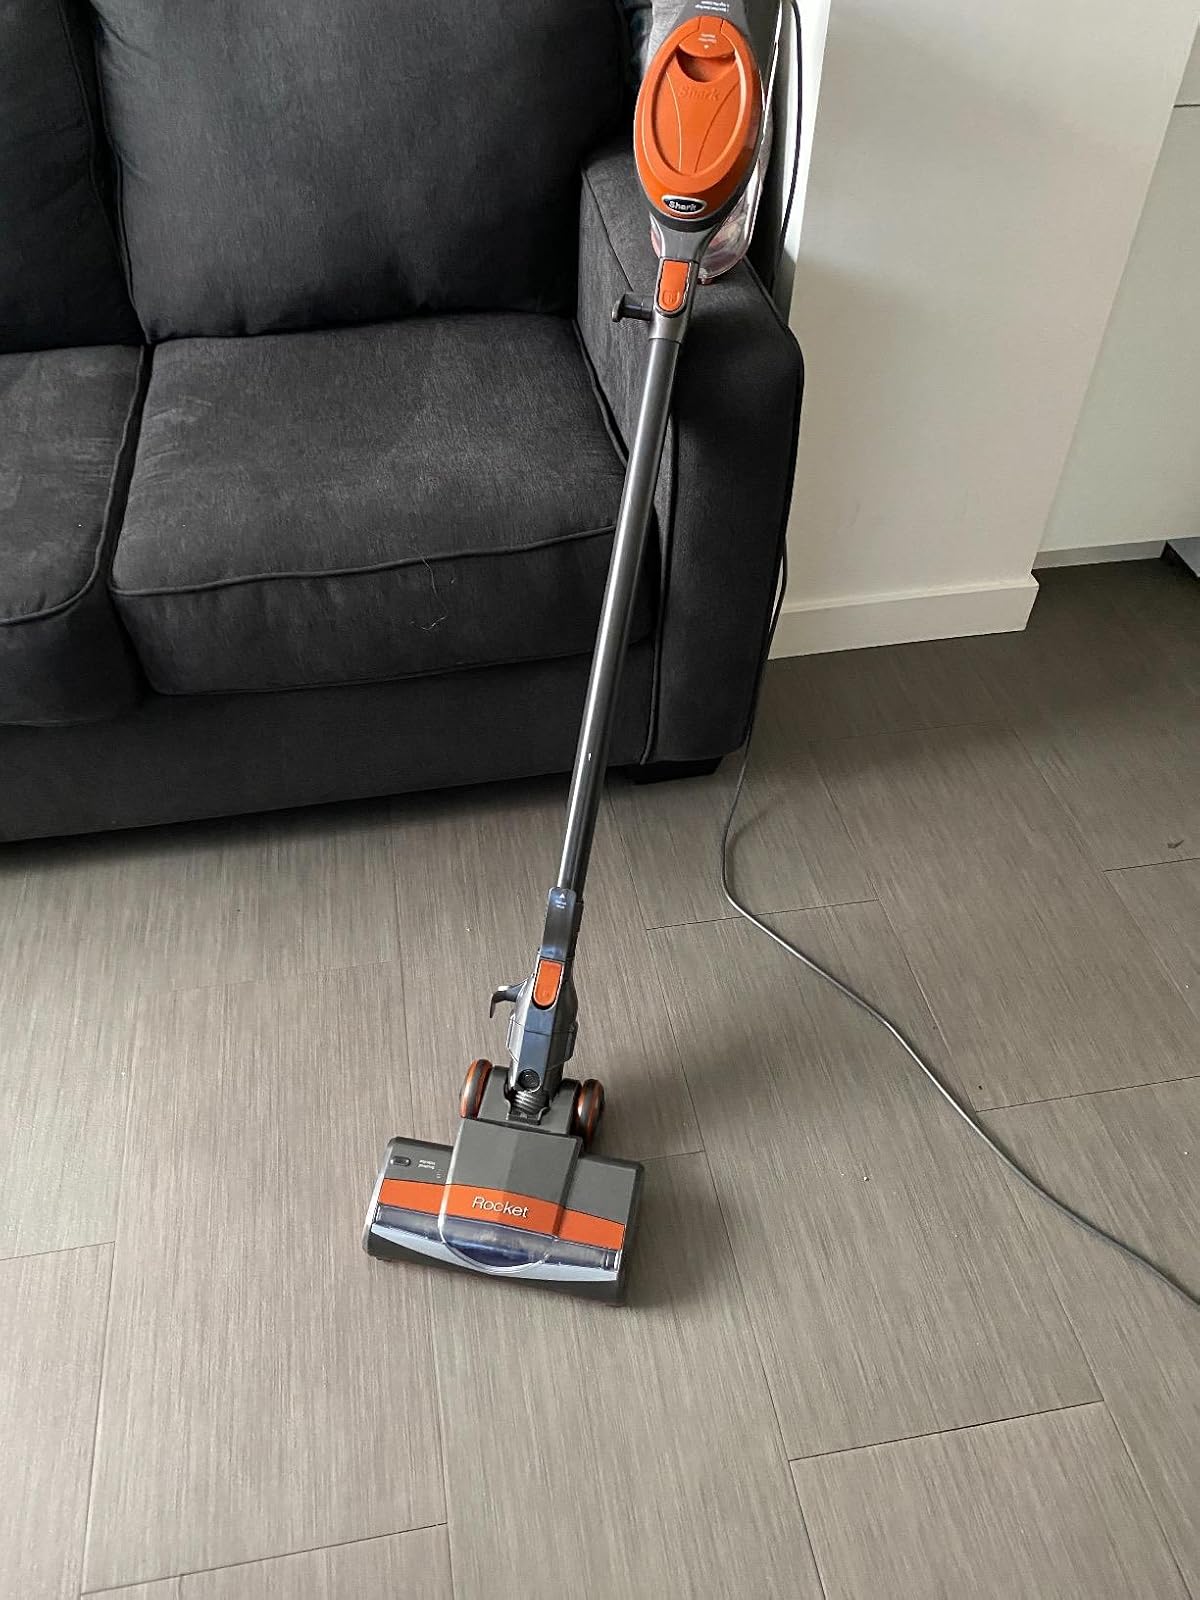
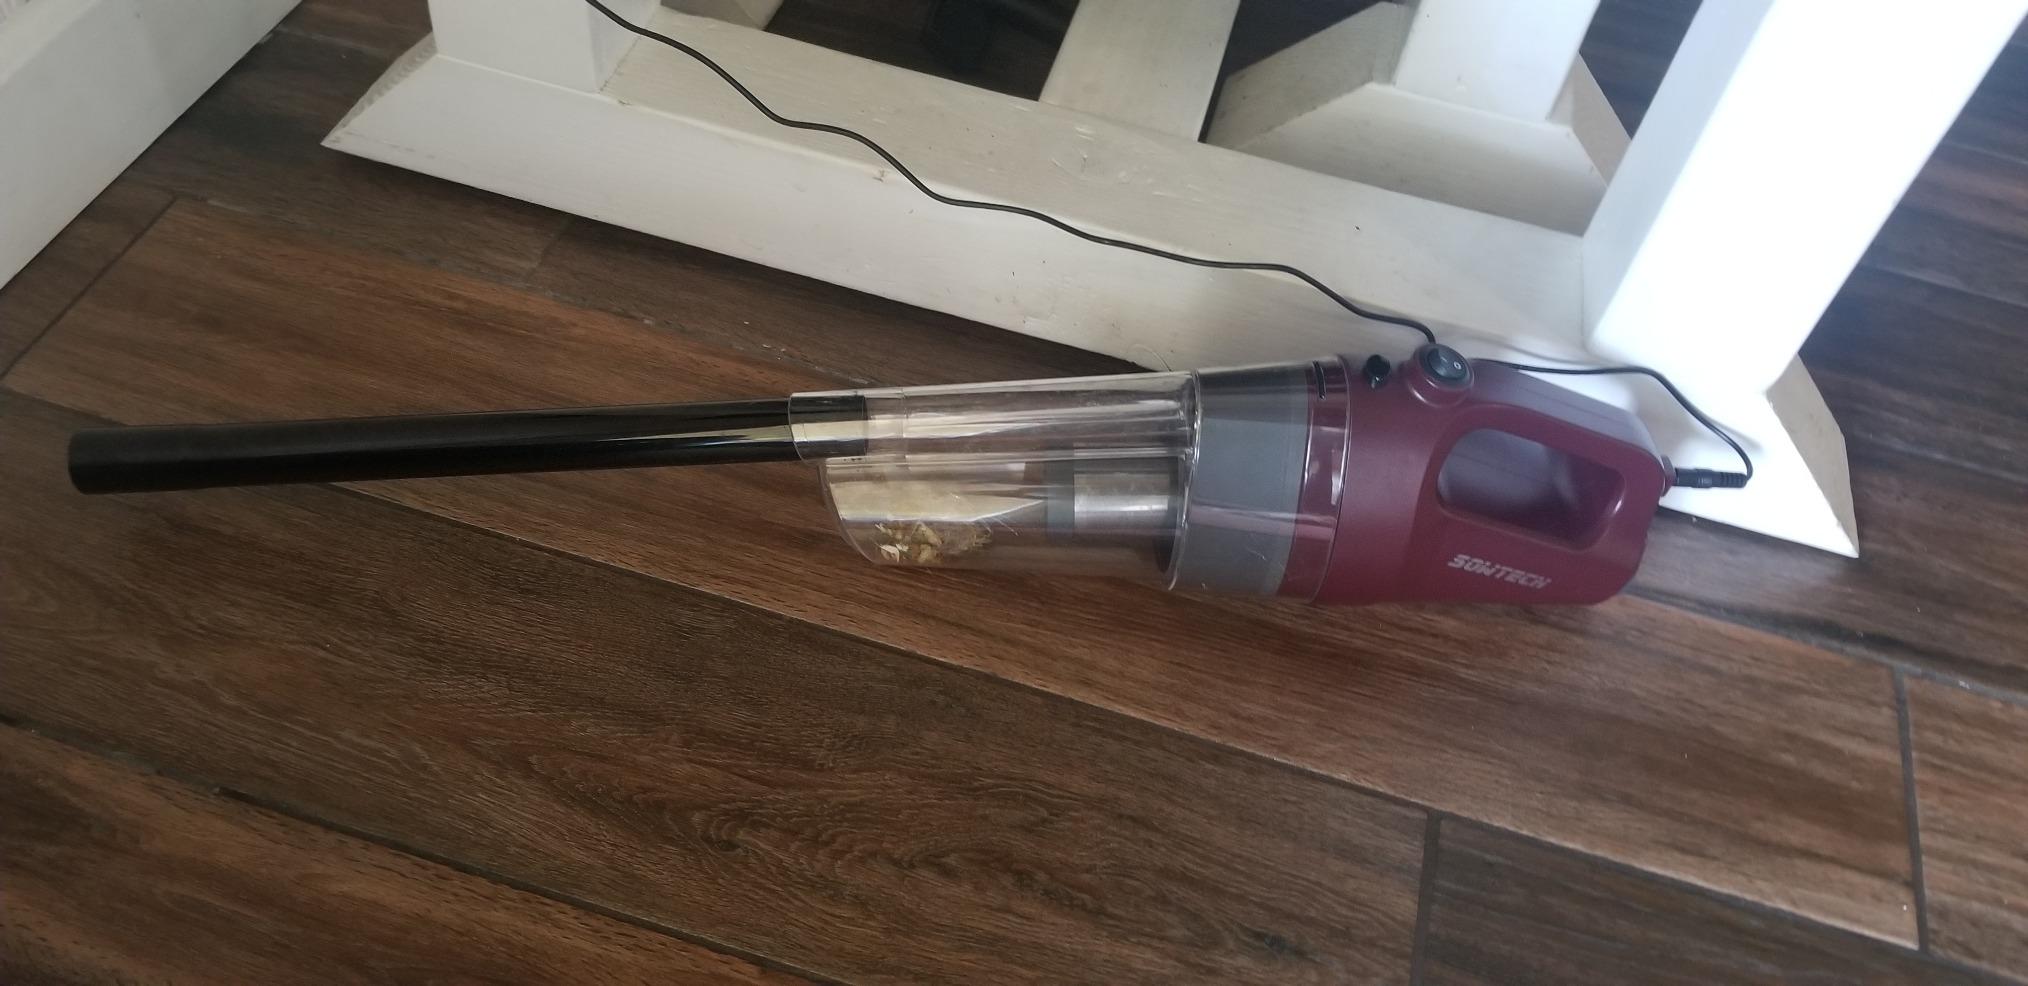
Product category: items_vacuum
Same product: no